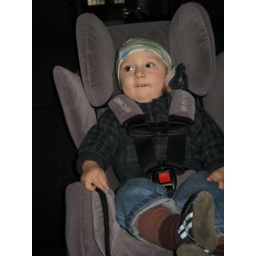
first time in the big boy car seat